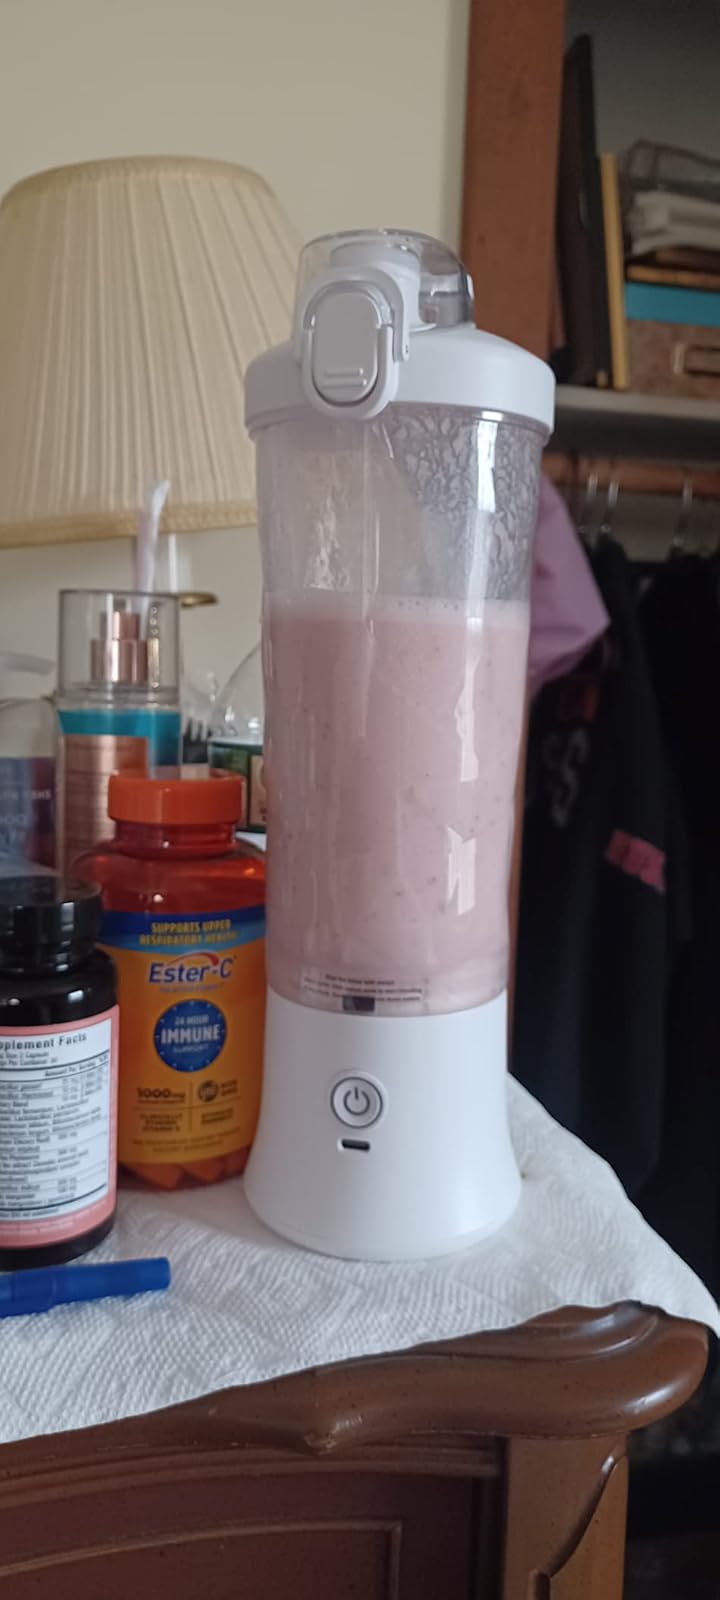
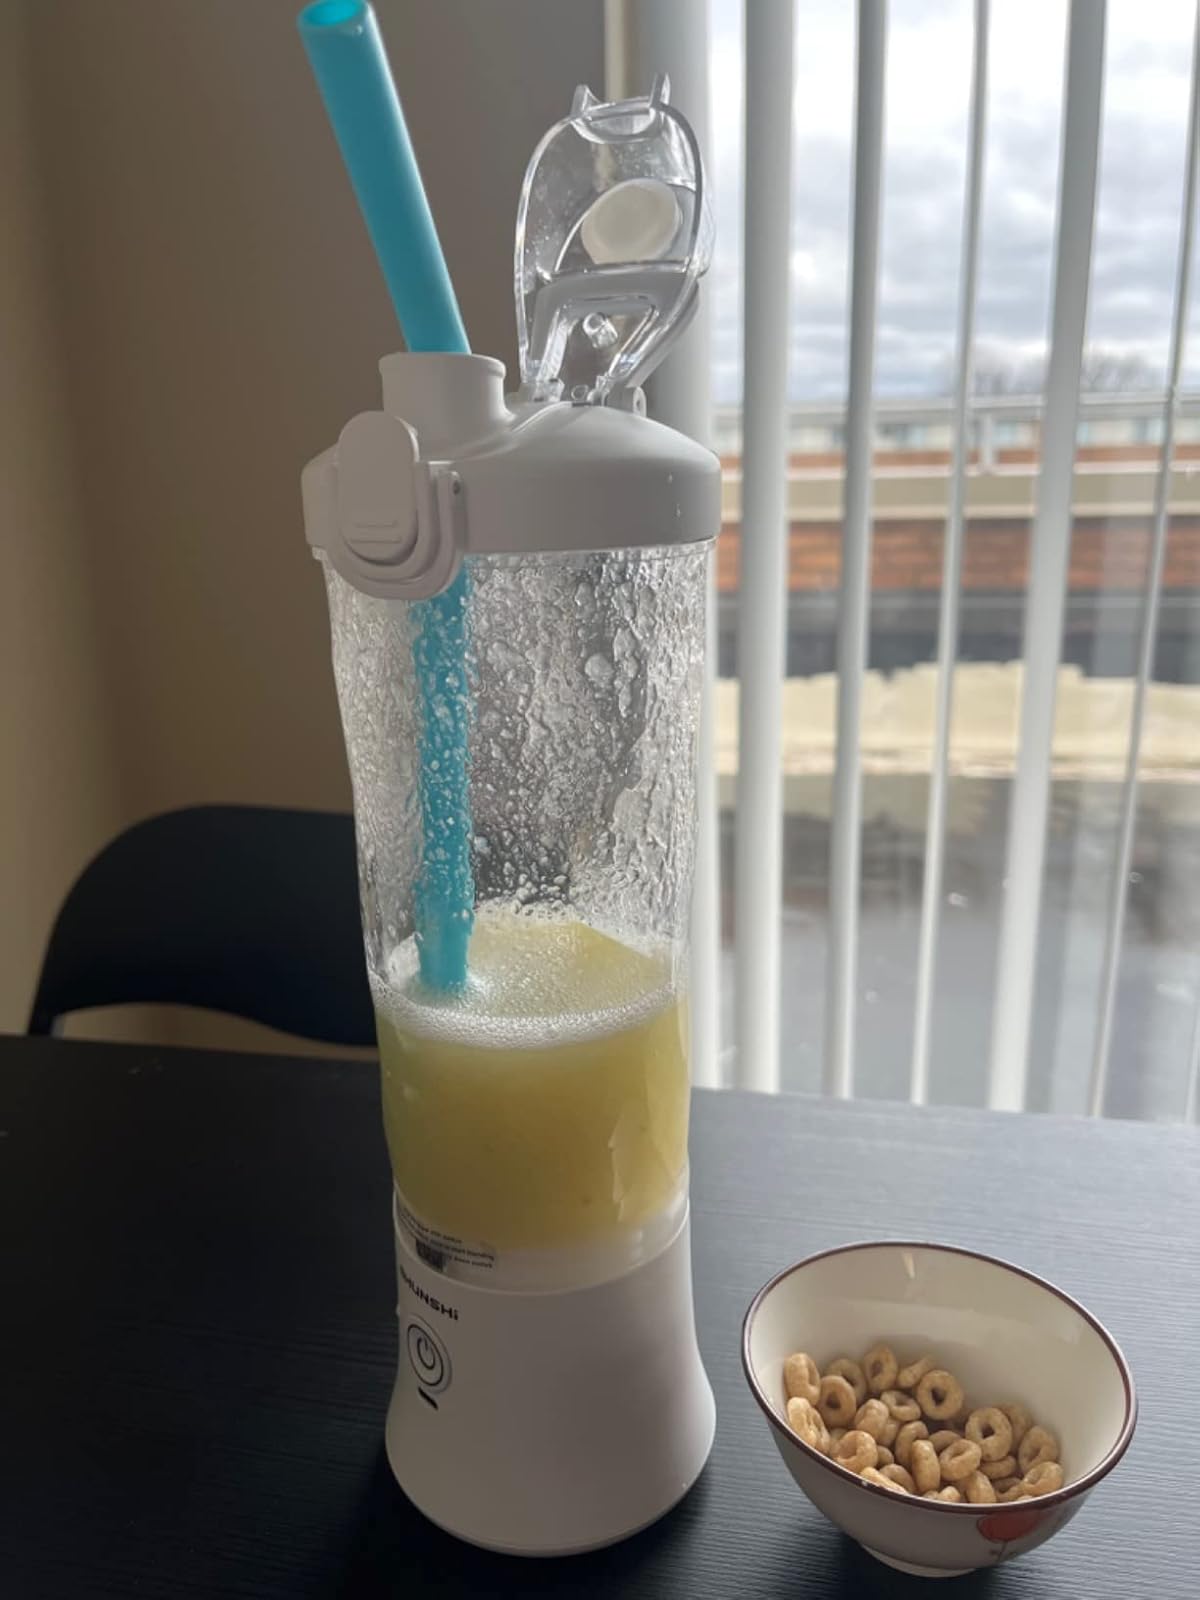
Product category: items_blender
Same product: yes